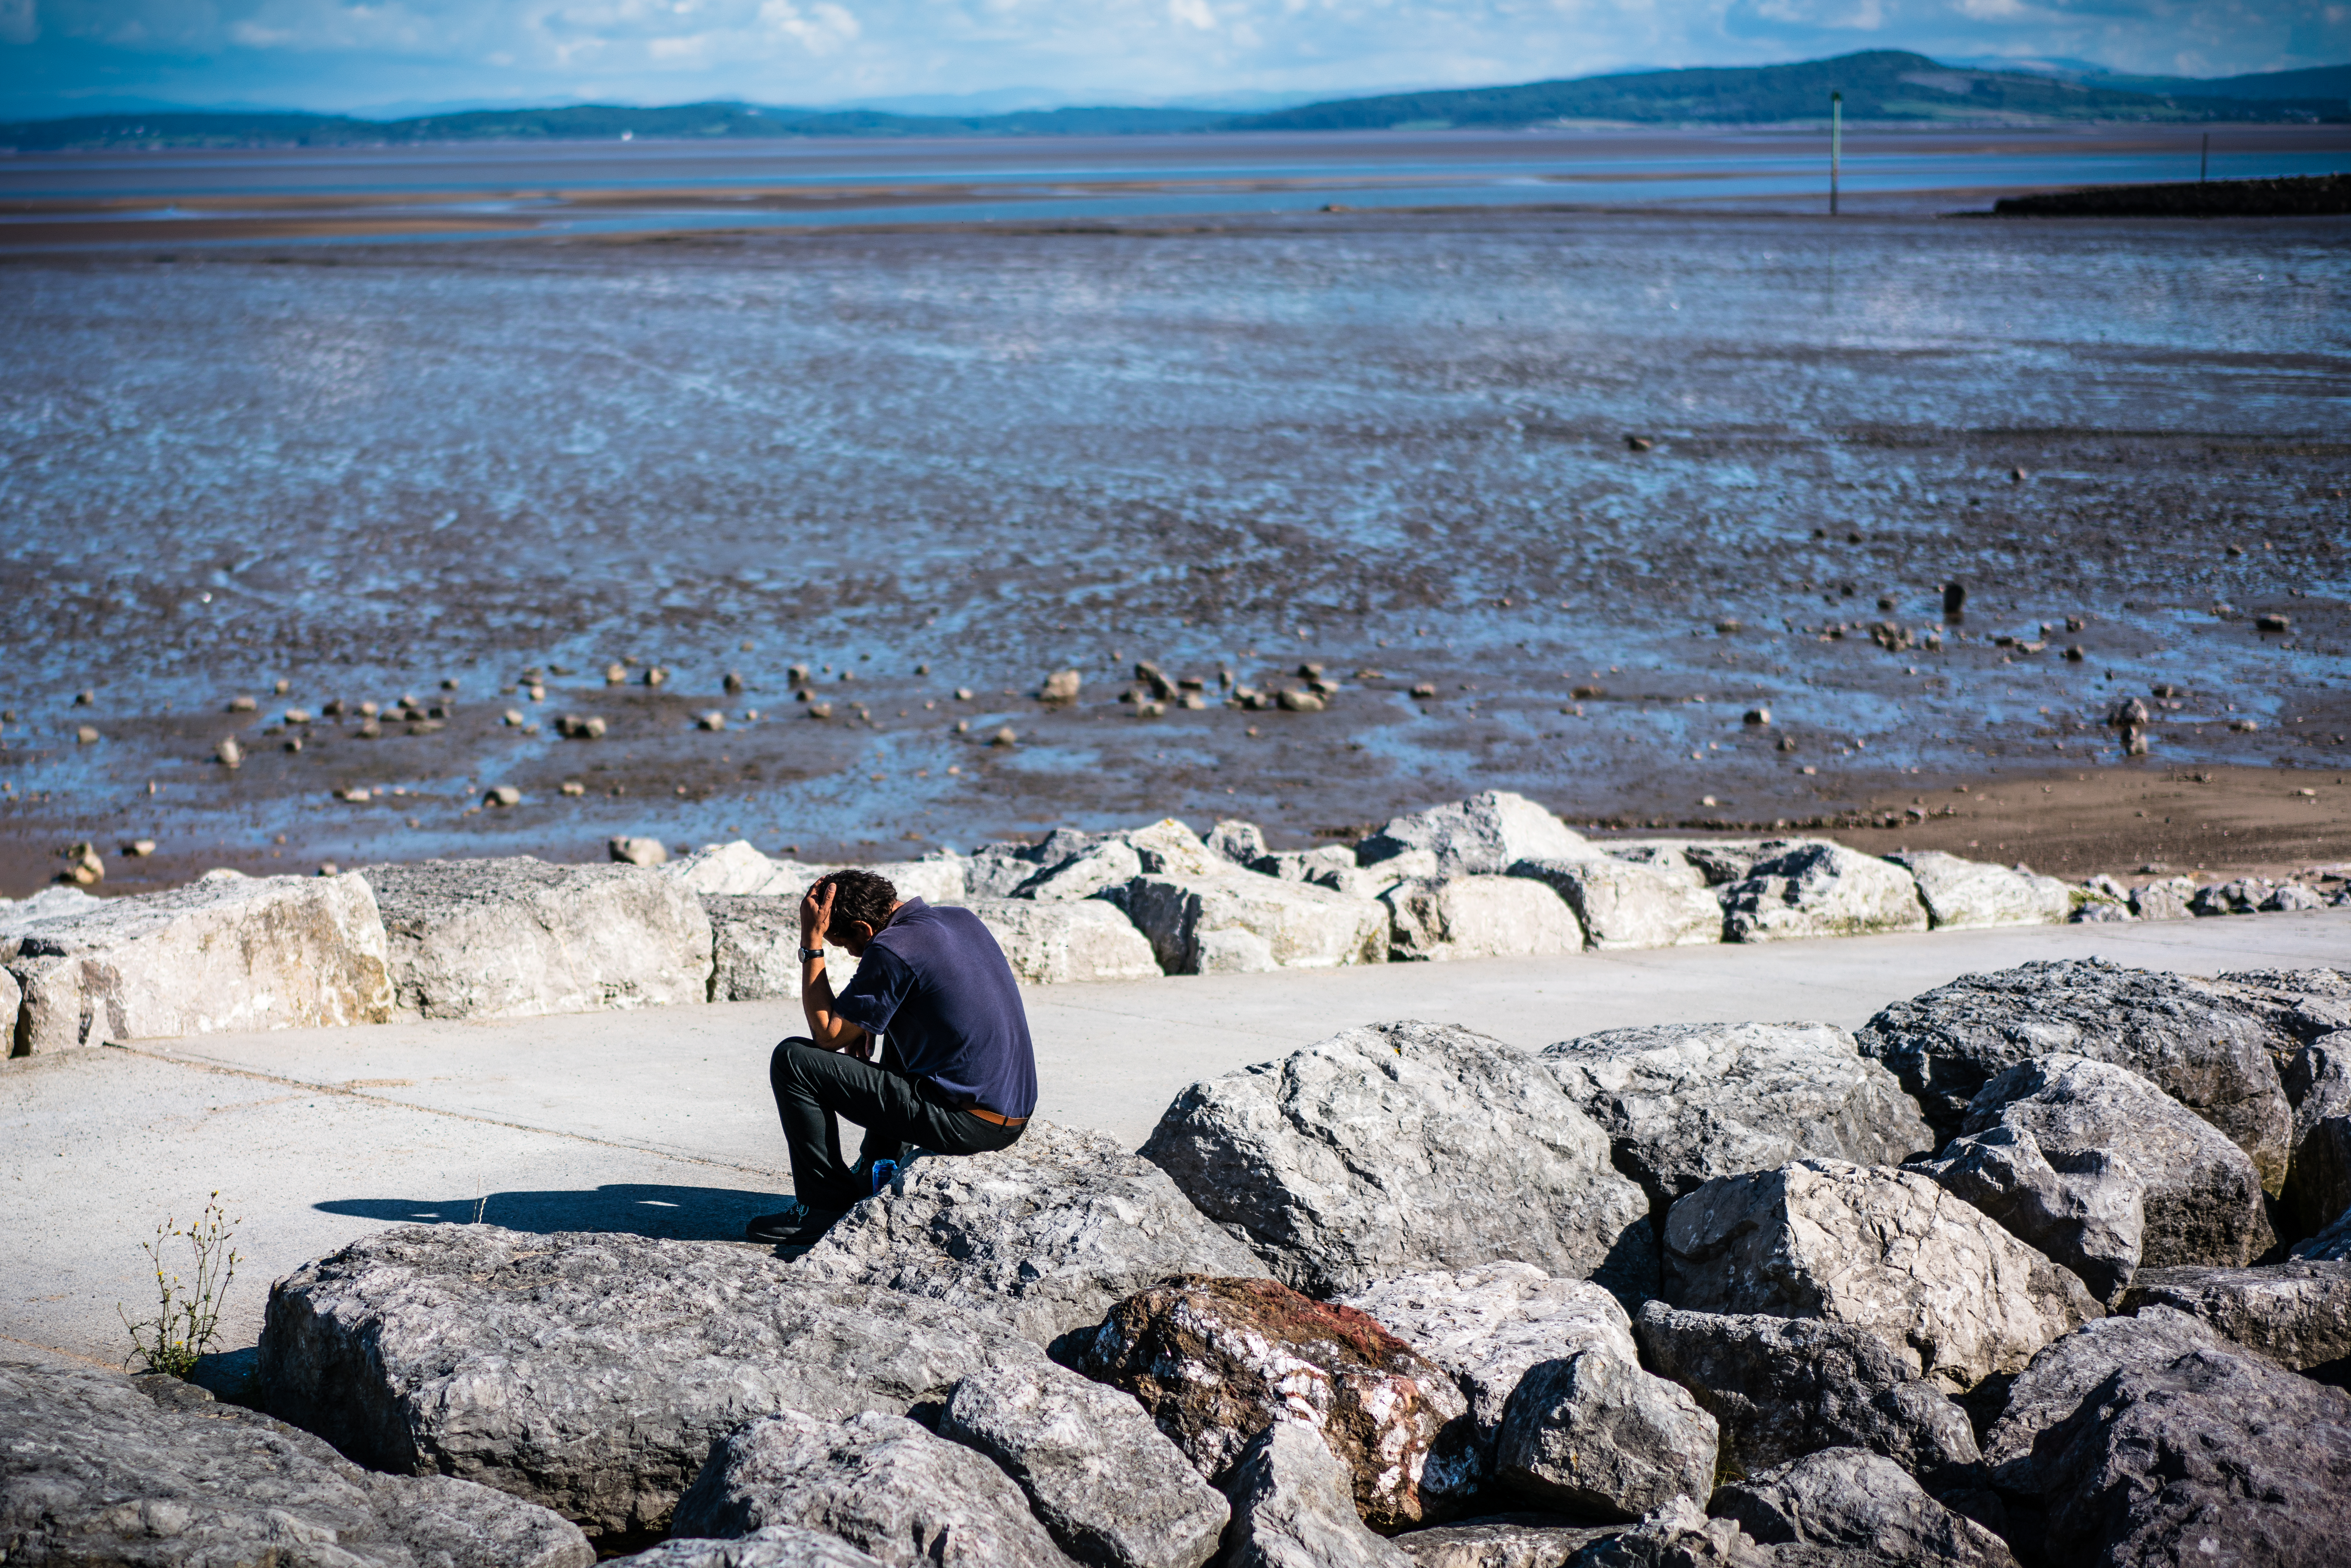
beach, sea, coast, water, rock, ocean, winter, shore, wave, seaside, ice, sadness, arctic, rocks, lancashire, sad, seas, sands, morecambe, geology